Final Fantasy XII

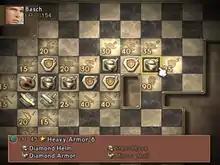
The License Board; raised panel icons indicate acquired licenses.

As in many role-playing games (RPGs), characters "level up" each time they earn a set number of experience points from defeating enemies; each level gained increases the character's statistics and improves performance in battle. Statistics include hit points, the amount of damage a character can receive; strength, the power of the character's physical attacks; and magic, the potency of the character's magical spells.